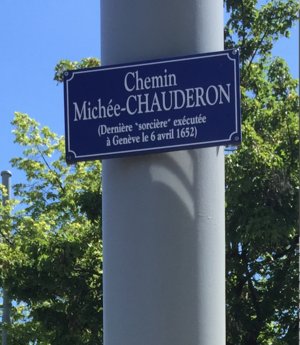
Panneau de signalisation du Chemin Michée-Chauderon.
La sorcellerie désigne, à proprement parler, l'art d'interroger le sort, et par extension d'en modifier le cours.